B.P.R.D.: The Soul of Venice and Other Stories

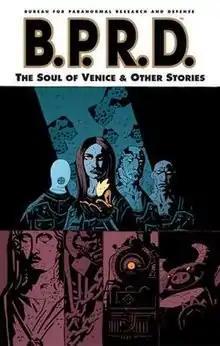
Trade Paperback Cover

B.P.R.D.: The Soul of Venice & Other Stories is the second trade paperback collection in the "B.P.R.D." series.